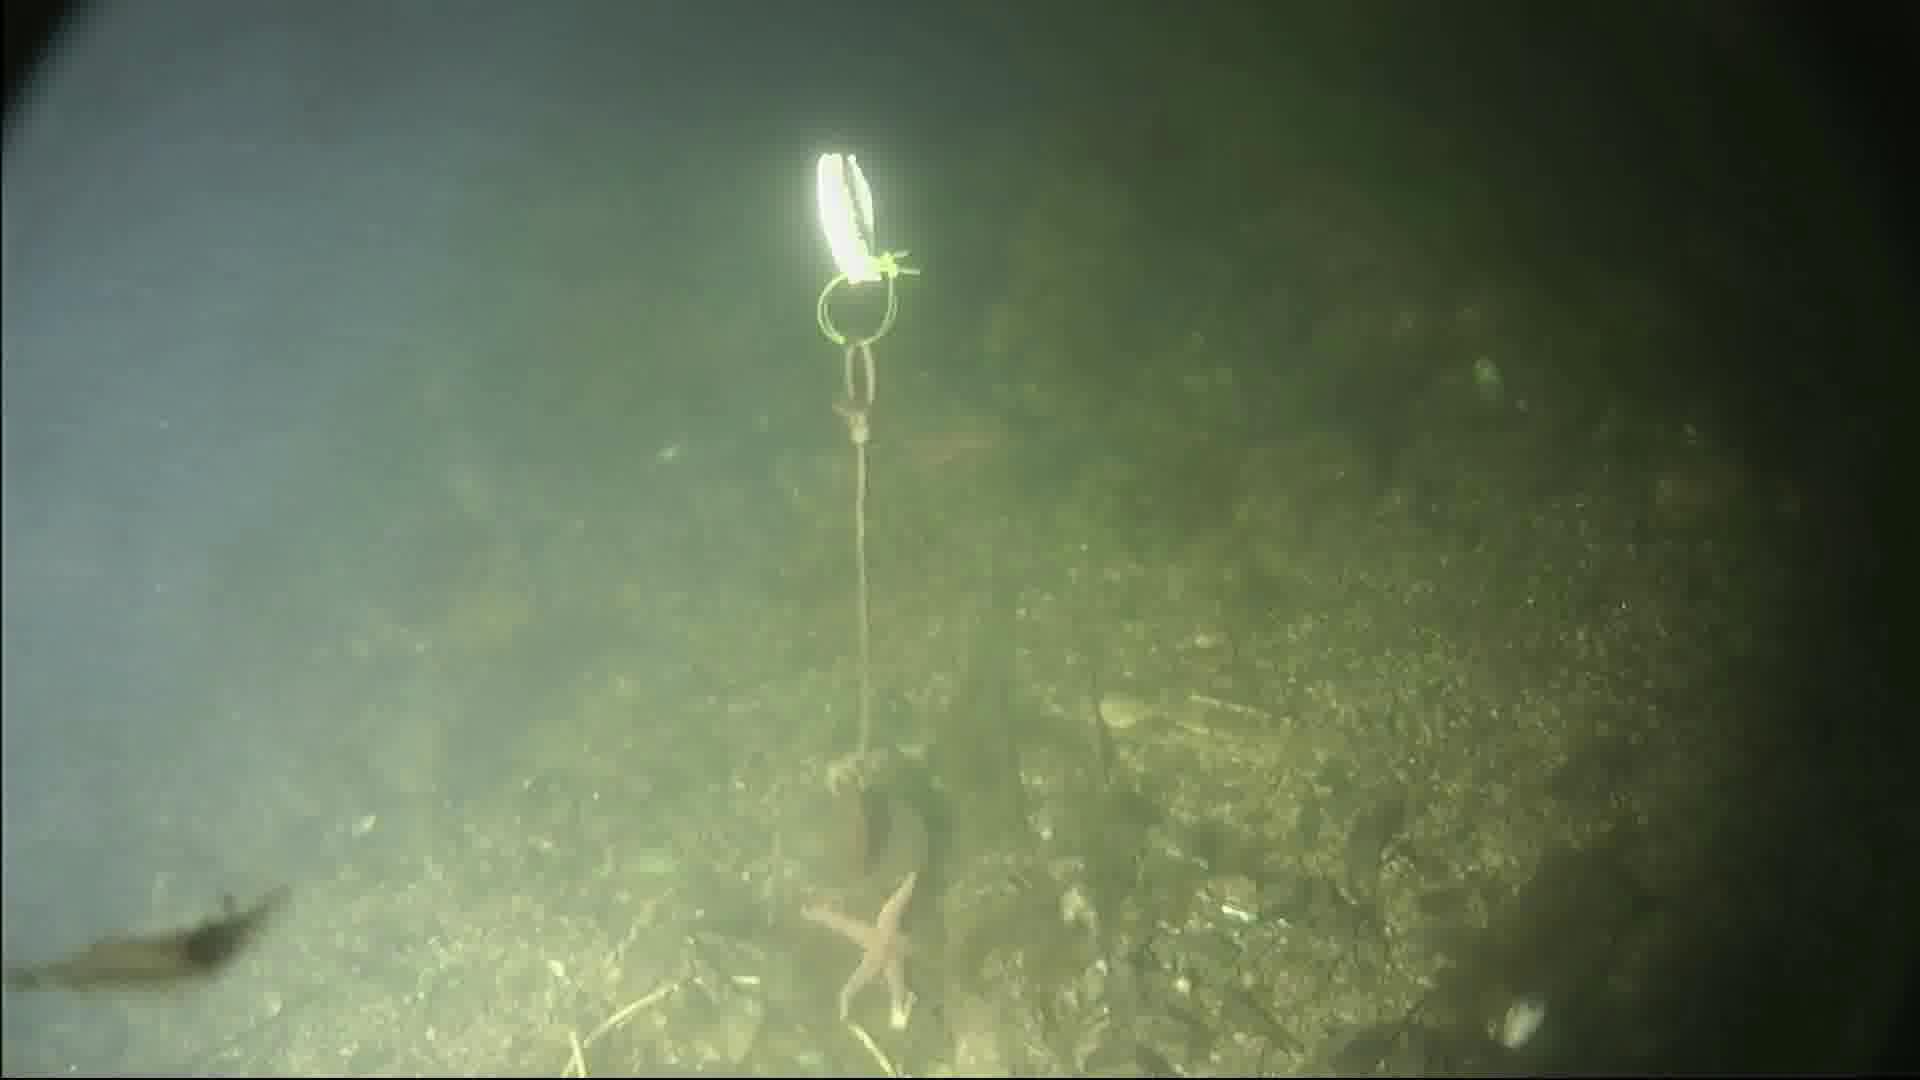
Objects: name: starfish
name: crab
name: shrimp